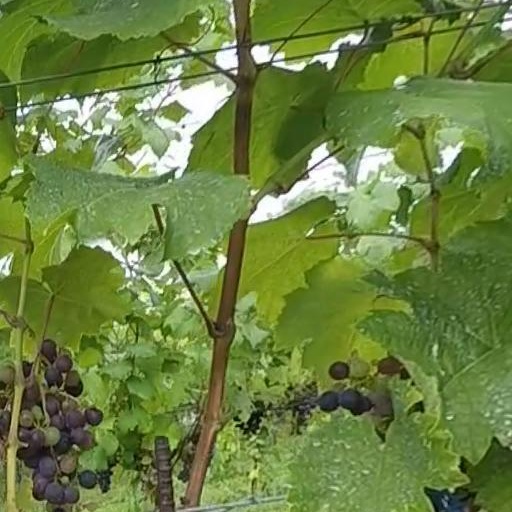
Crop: grape